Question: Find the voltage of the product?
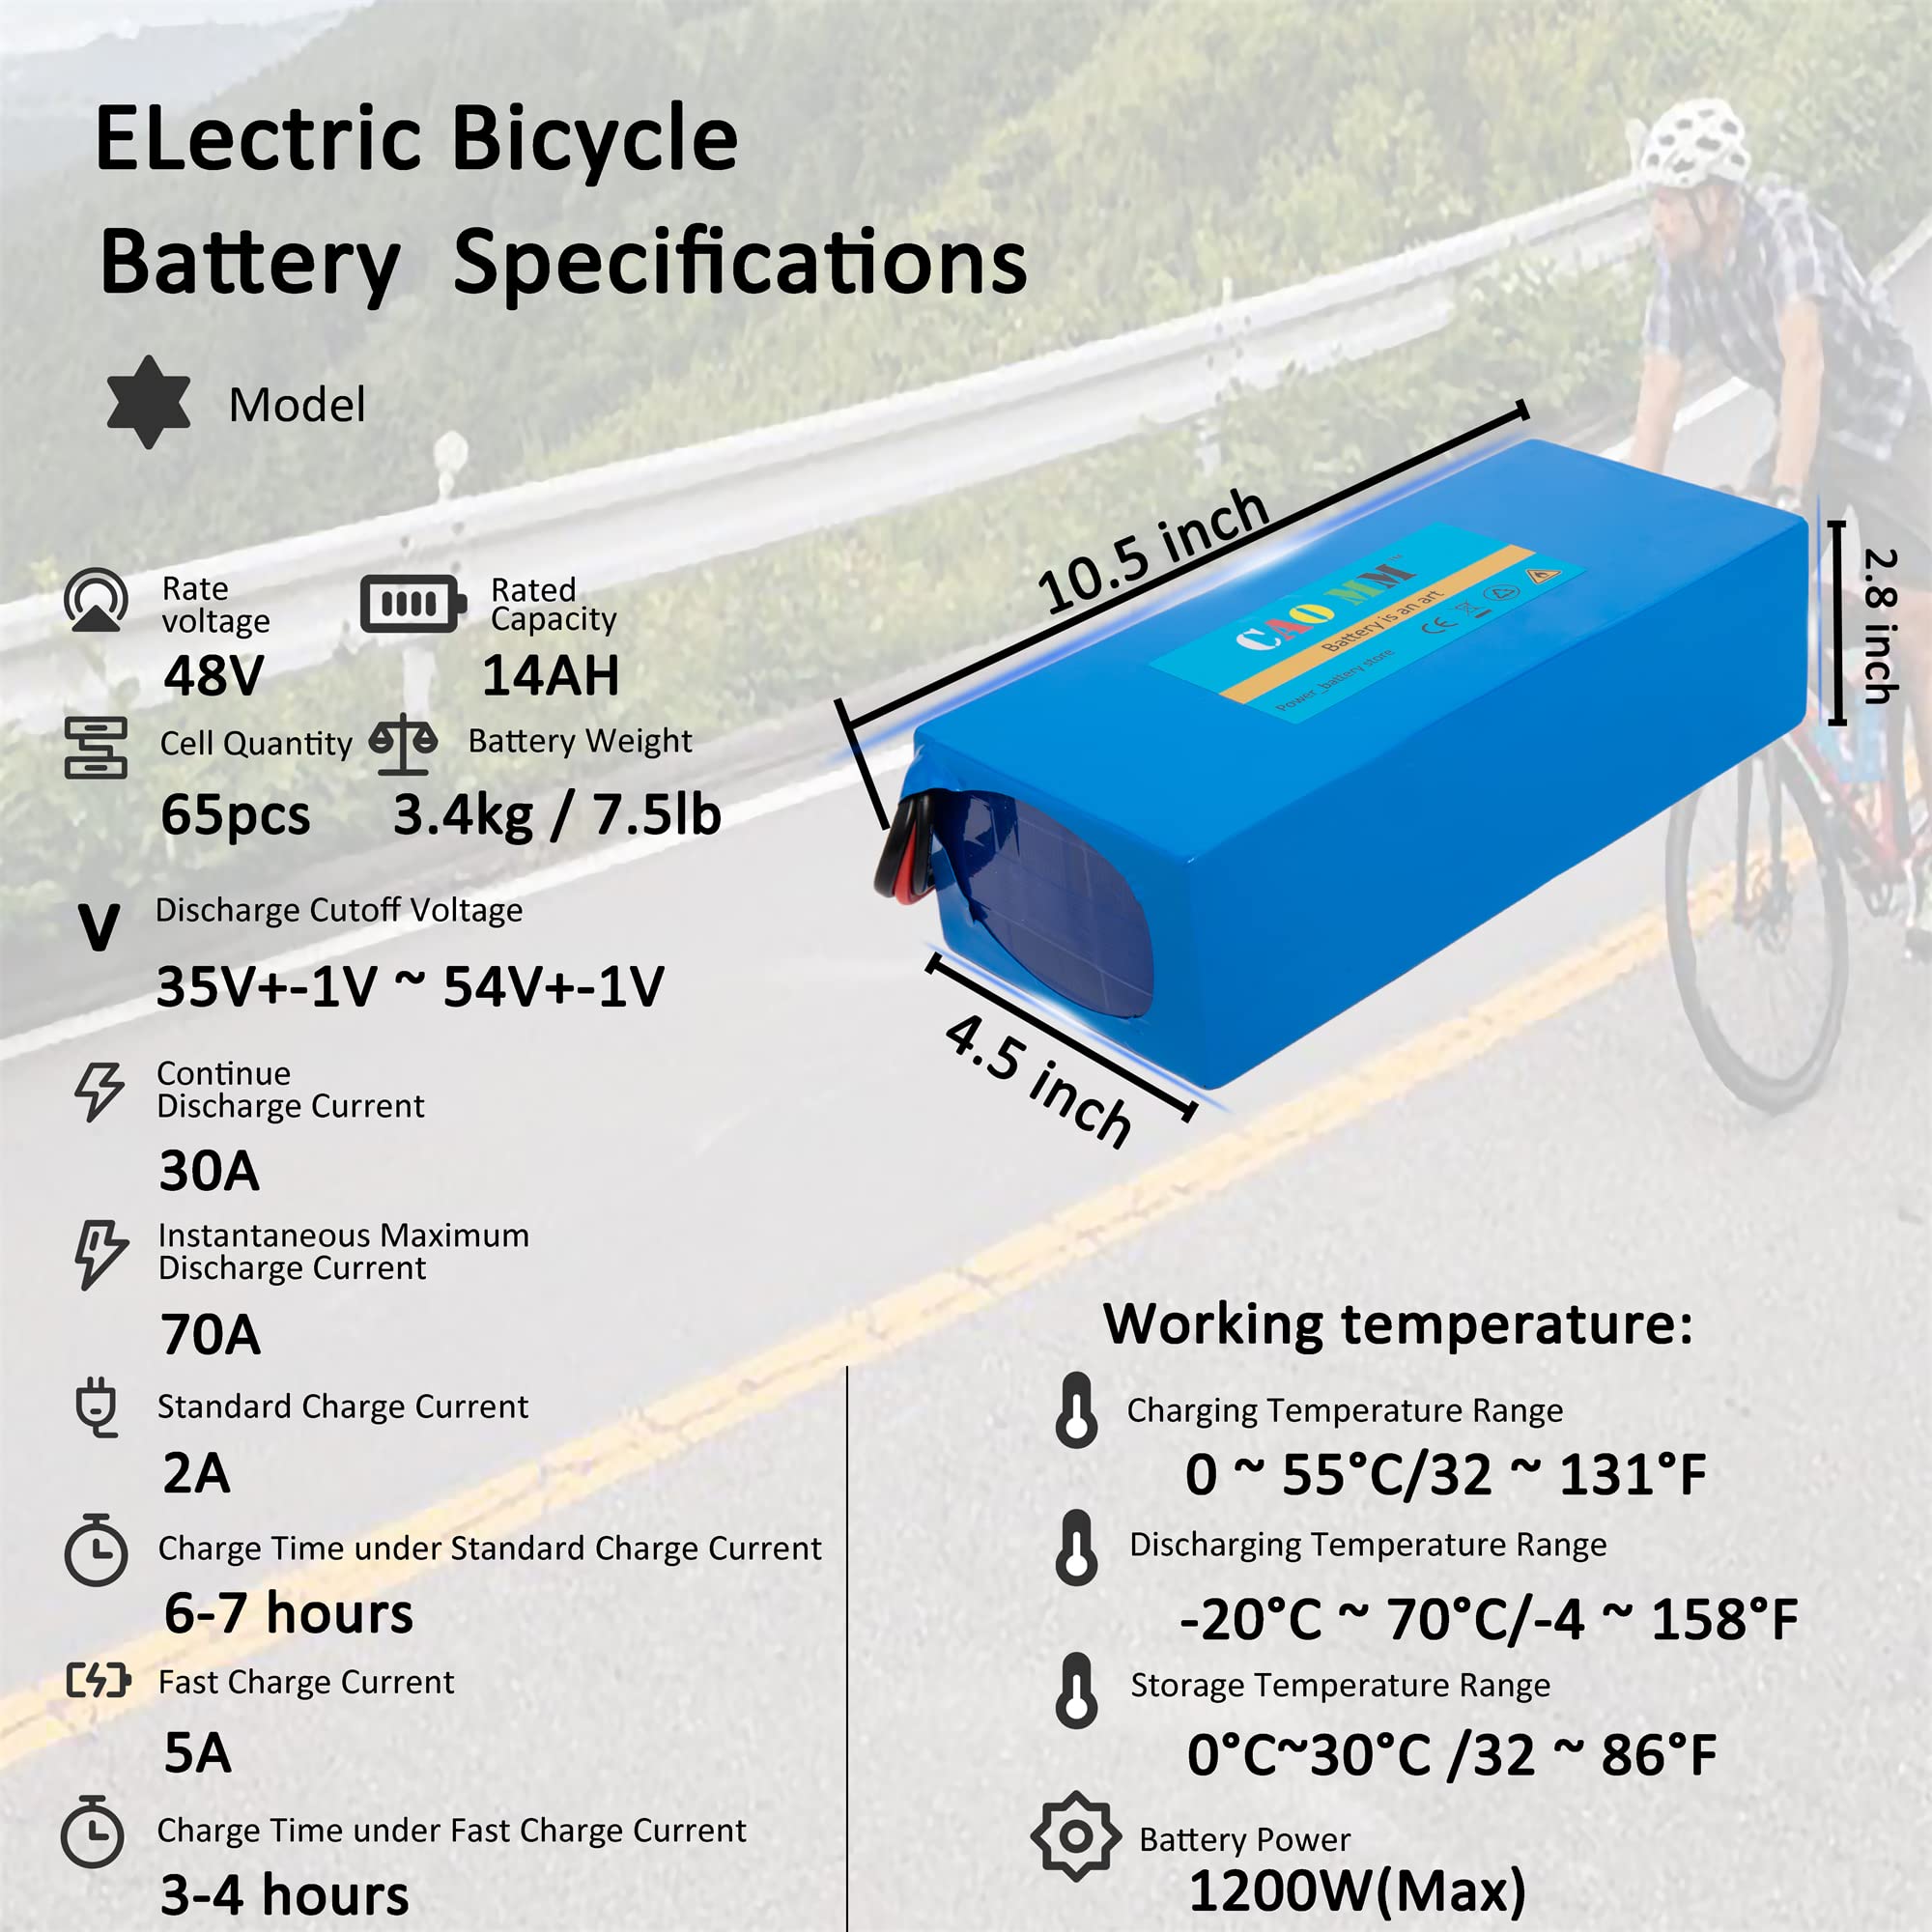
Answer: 48.0 volt